Ford B series

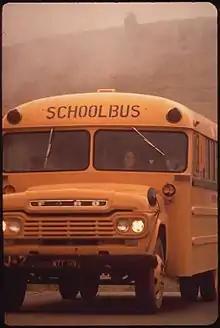
1958–1960 Ford-chassis school bus in California

In 1957 the B series got a redesigned front end and a new dash area. The front hood was now flush with the fenders creating a more boxy look. The 1958 models saw a new grille and quad headlamps along with new circular gages.